Kosi Zone

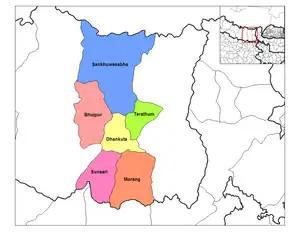

Kosi or Koshi was one of the fourteen zones of Nepal until the restructure of zones to provinces. The headquarters of Kosi Zone was Biratnagar which was also its largest city. Other cities of Kosi Zone were Inaruwa, Dharan, Dhankuta, Jhumka, Duhabi, Tarahara and Itahari. Its main rivers were Arun, Tamor and Sapta Koshi.